Lislebone Long

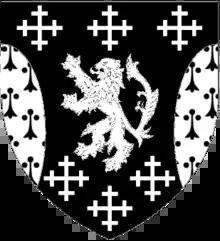
Shield of arms displayed at Speaker's House

Sir Lislebone Long (1613–1659) was an English landowner and politician who was briefly Speaker of the House of Commons.